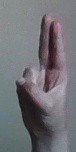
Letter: taa